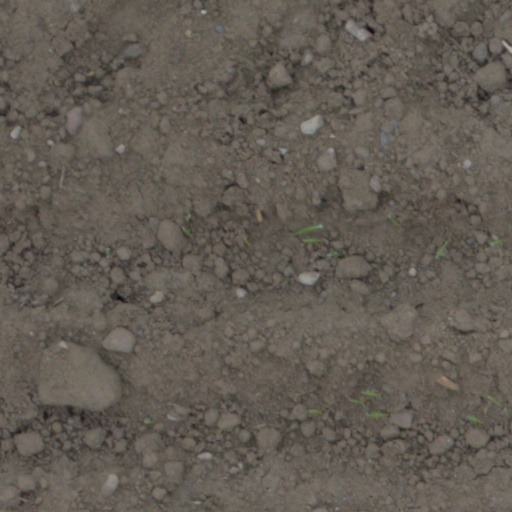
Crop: wheat